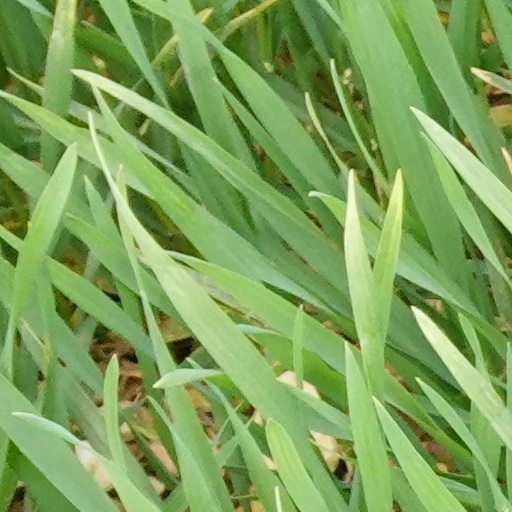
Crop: wheat